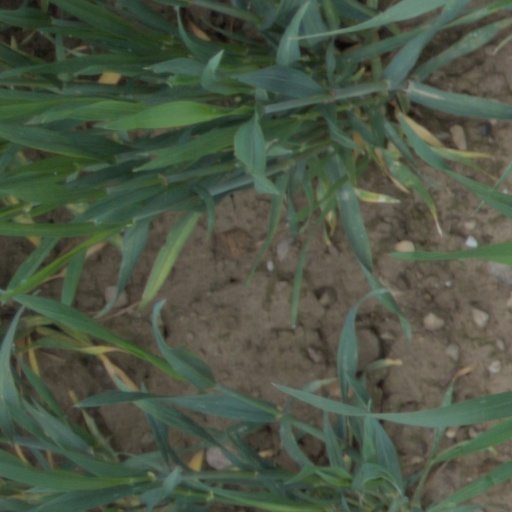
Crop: wheat